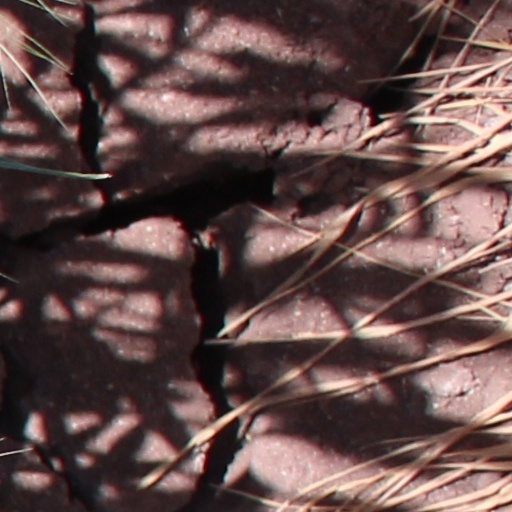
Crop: wheat